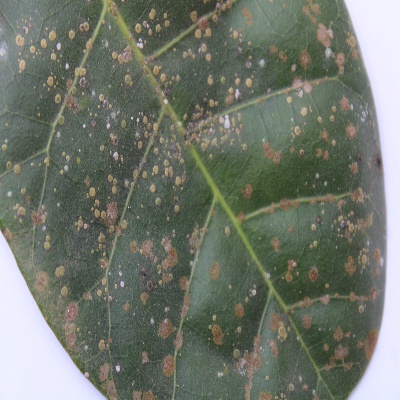
Crop: Cashew
Condition: red rust